2016 STP 500

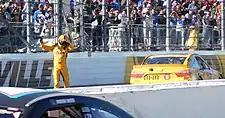
Kyle Busch won the race.

Joey Logano scored the pole for the race with a time of 19.513 and a speed of . He joined Jeff Gordon, Mark Martin, Darrell Waltrip and Glen Wood as the only drivers to have earned three-consecutive poles at Martinsville. He said afterwards that it was "nice to be able to go up here and do what we know how to do - execute qualifying like we know how to at this racetrack. Ever since we unloaded this morning it was top of the board, it was a fast racecar. We knew that. We just had to keep our heads in the game and do what we know how to do." He also added that he was "excited, pumped up, jacked up to come to this racetrack and show what we’re made of." After qualifying second, Kasey Kahne said that his performance felt "good. The car was really fast, this Great Clips Chevrolet. The guys did a nice job in practice and in qualifying. I just kept getting better with my laps…The car is fine. Just let me get my laps a little better. I feel good about it (the car). We had a top-10 here the last race, last year; with the backup car because I crashed it in qualifying and this car is better than our primary car was last time.” He also added that Logano "barely got us. But it is definitely a good starting spot. That was one of my goals today was to help out on pit road. Pit road is huge here. We have the best pit crew for stops, than anyone, in my opinion. And if I can help them on pit road, myself, and get a better spot, I think all that will be beneficial on Sunday." After qualifying third, Brian Vickers said he was "so close; the No. 22 was really strong. I thought we had it when he ran a 51 (19.51) I thought we could beat that. We made a small adjustment going into the last round and I don't know maybe that hurt us a little bit. It is so tight. We are fighting for hundredths of a second, thousandths of a second, but everybody on the No. 14 Chevrolet did a good job. I'm really proud of everyone. Mike (Bugarewicz, crew chief) gave me a great race car. Everyone at Stewart-Haas Racing, Chevy, it's an honor to put the Arnie’s Army and Janssen Chevrolet in the top three.”